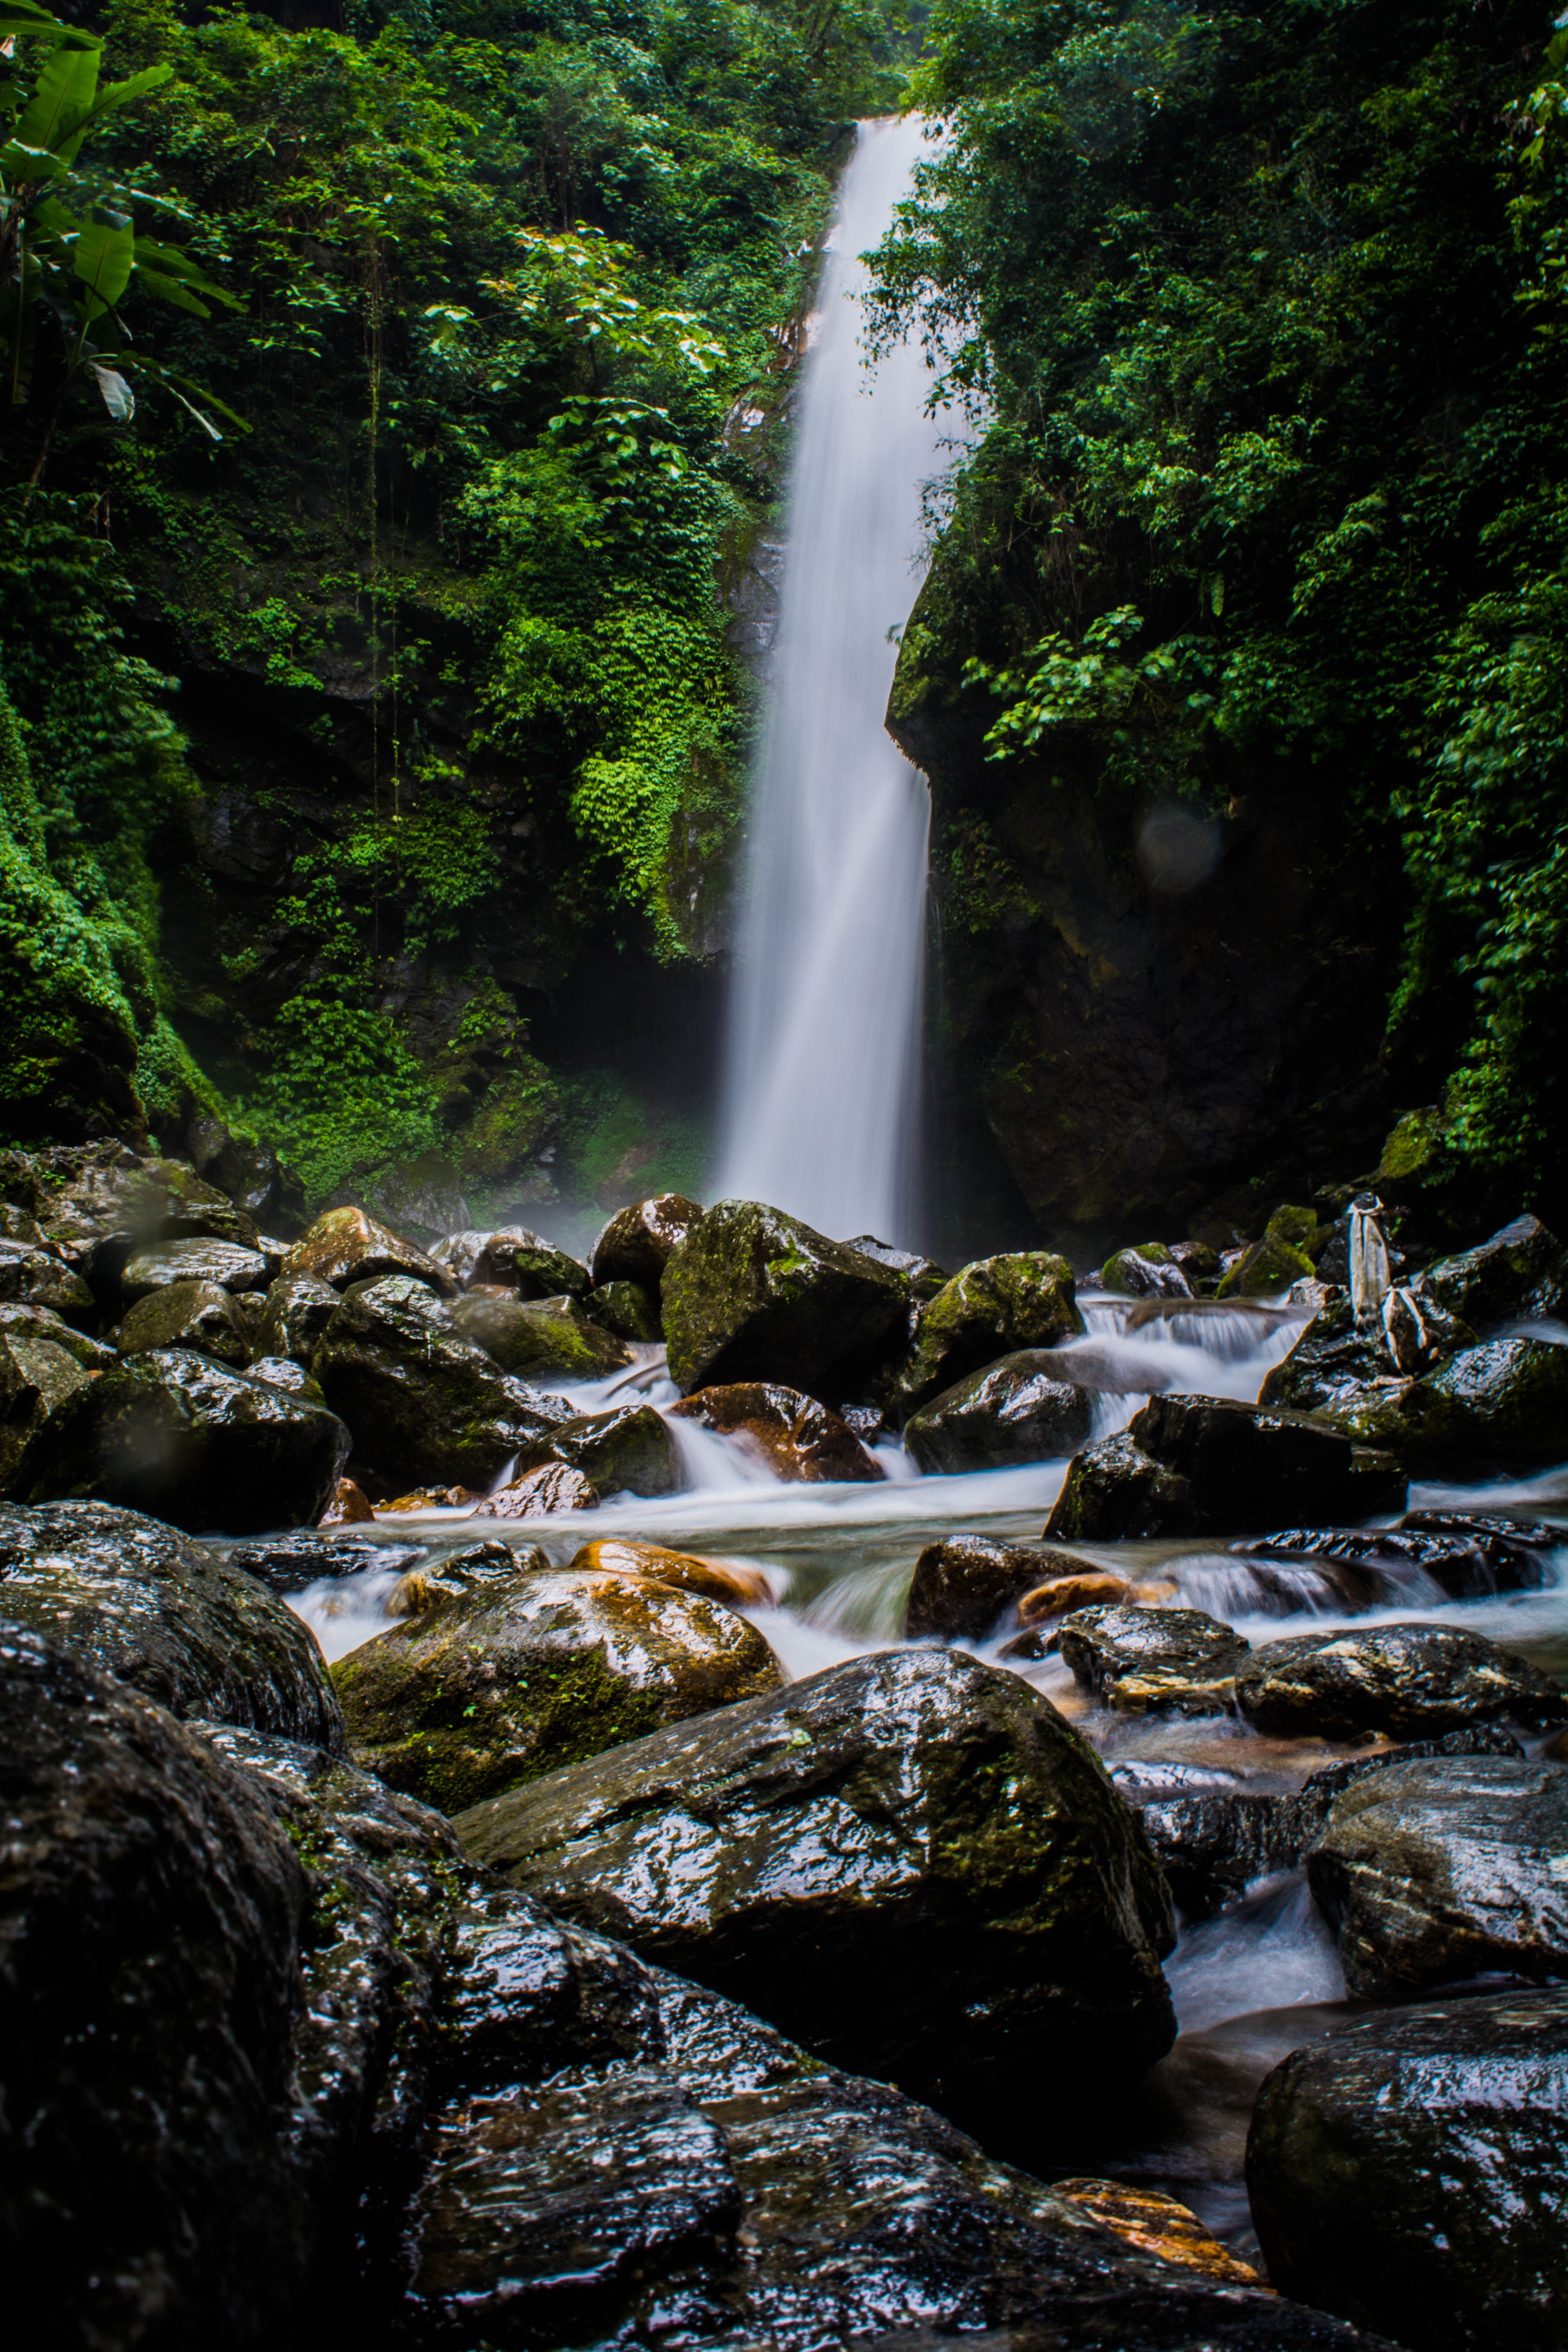
landscape, tree, water, nature, forest, rock, waterfall, creek, wilderness, river, stream, autumn, rapid, body of water, rainforest, wasserfall, water feature, watercourse